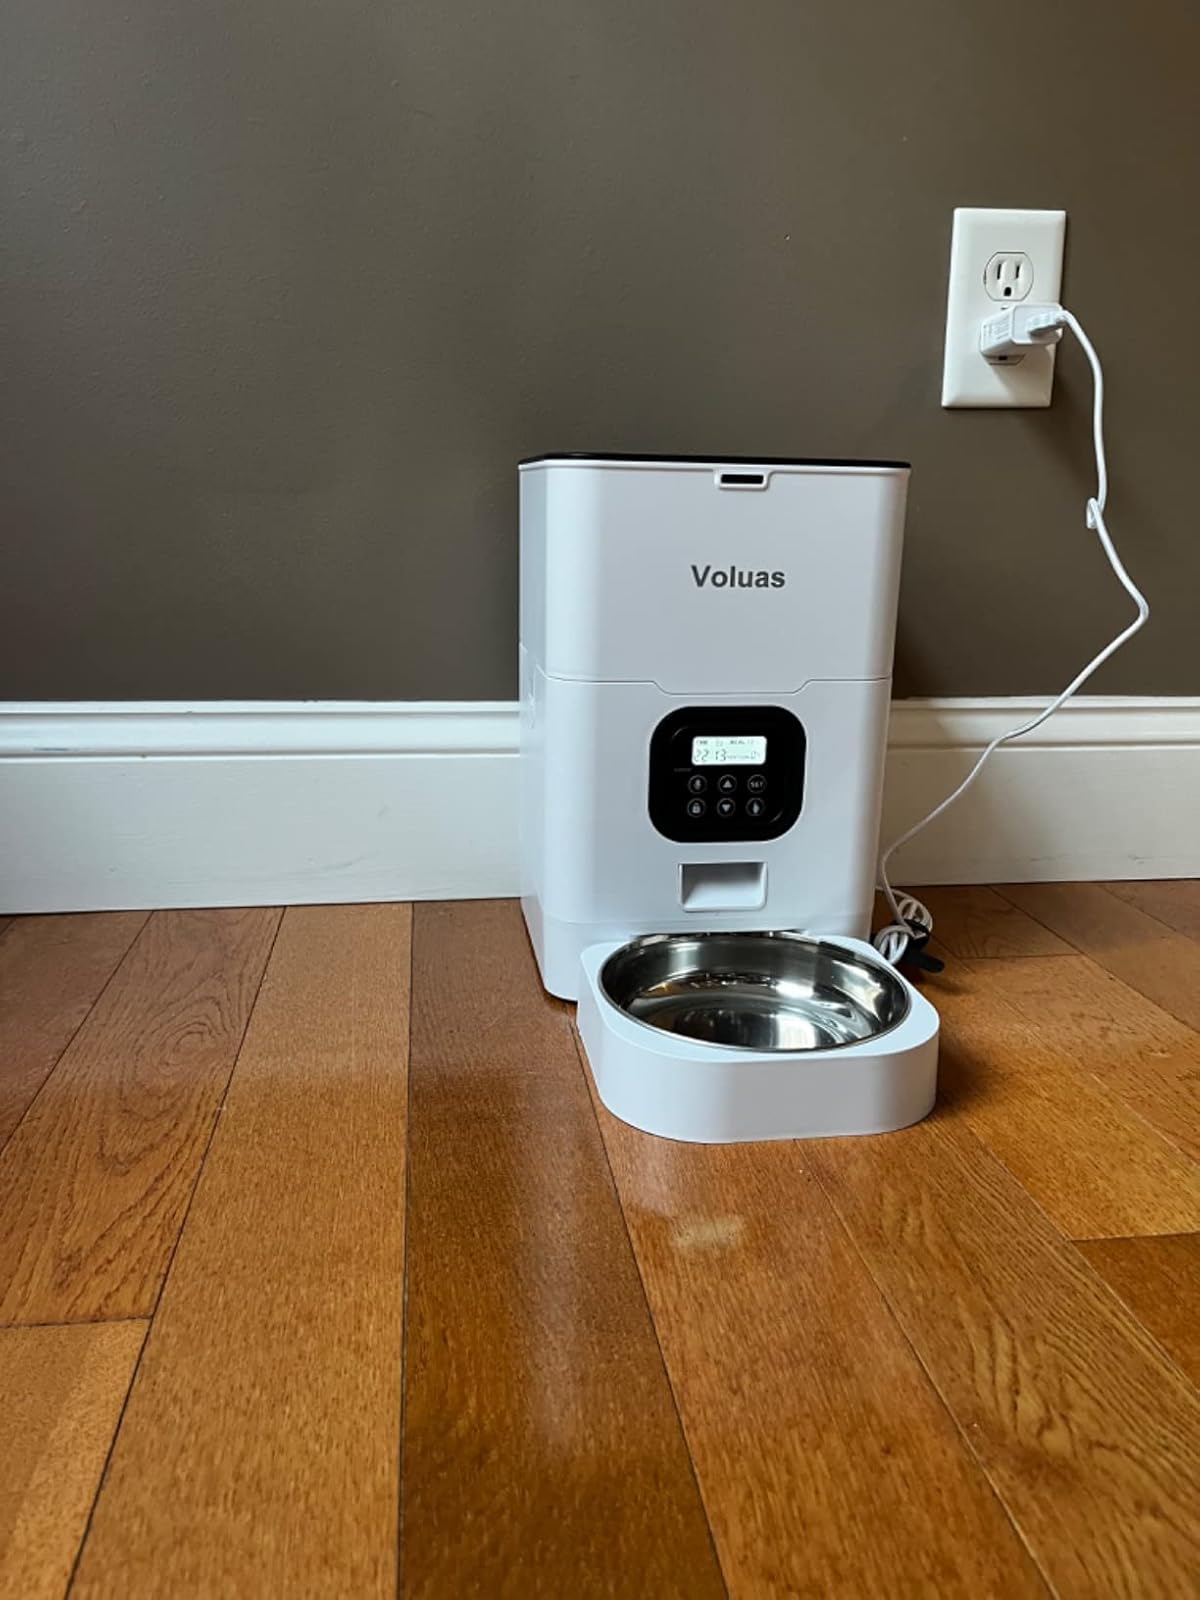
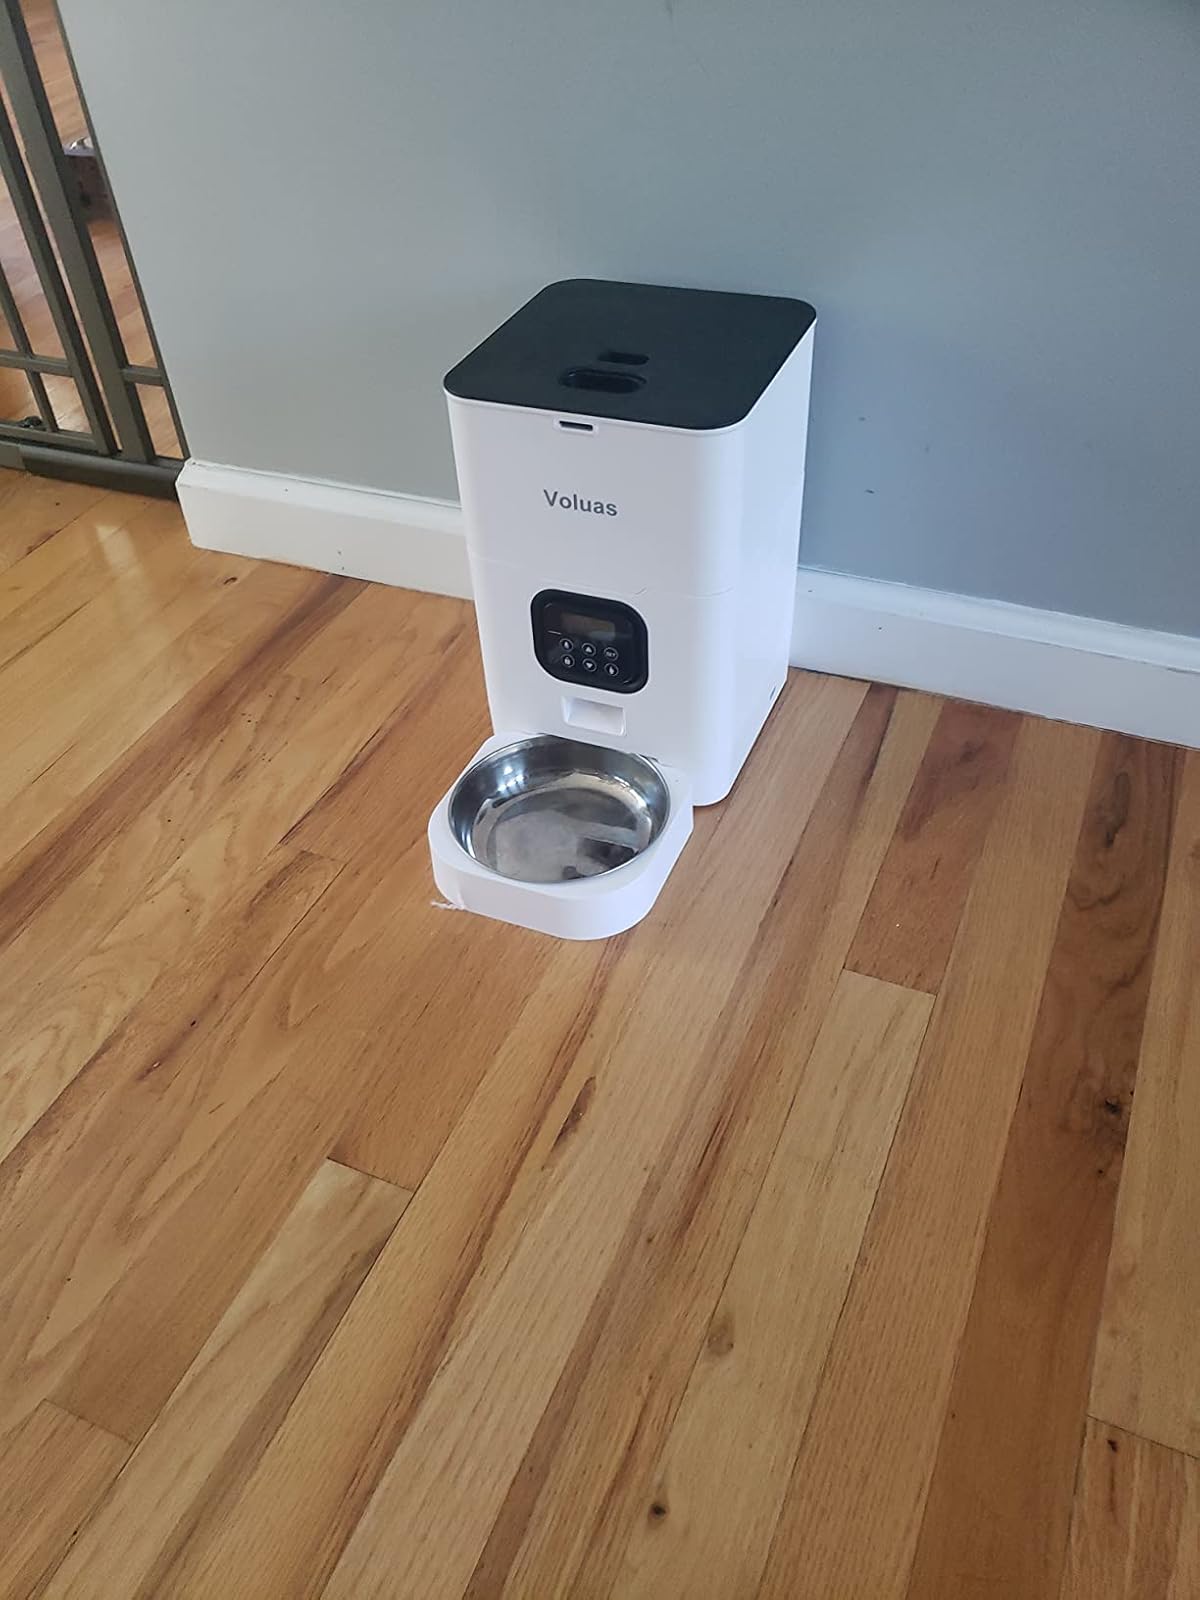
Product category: items_feeder
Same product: yes